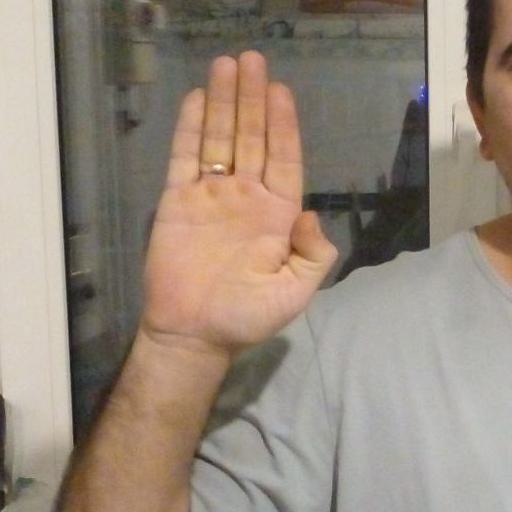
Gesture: stop